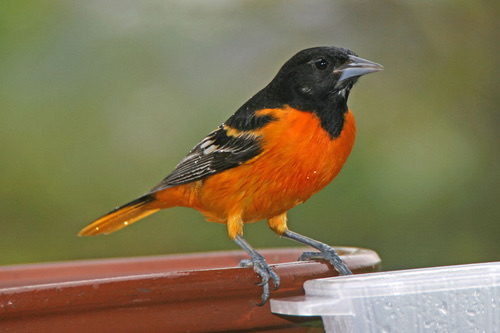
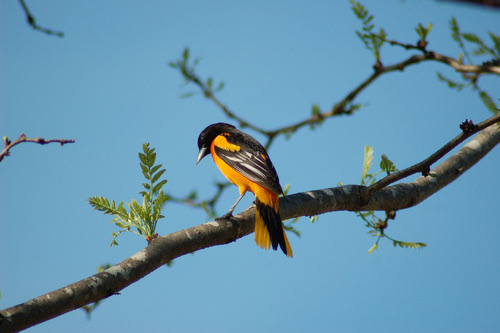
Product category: misc
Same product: yes